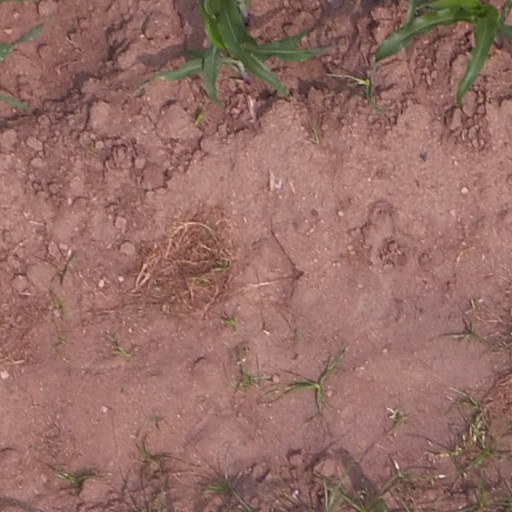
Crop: maize; corn